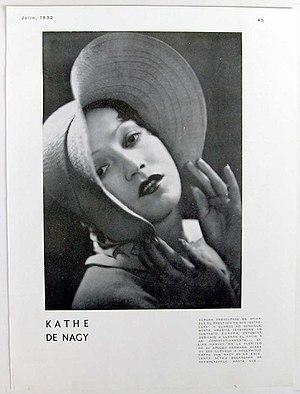
À moi le jour, à toi la nuit est un film franco-allemand réalisé par Ludwig Berger et Claude Heymann, sorti en 1932.
Käthe de Nagy de son vrai nom Ekatarina Nagy Von Cziser est une actrice, chanteuse, danceuse et modèle d'origine hongroise née à Szabadka le 4 avril 1904 et morte à Ojai, Californie le 20 décembre 1973.